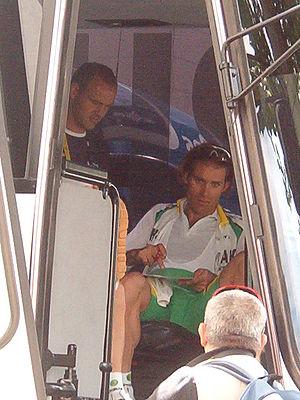
Santiago Botero Echeverry est un coureur cycliste colombien né le 27 octobre 1972 à Medellín. Passé professionnel en 1996, il reste au sein des pelotons jusqu'au 6 juillet 2010. Il a notamment remporté le championnat du monde du contre-la-montre en 2002, deux championnats de Colombie du contre-la-montre, le Tour de Romandie 2005 ainsi que le classement de la montagne du Tour de France en 2000. Il a été mêlé à l'affaire Puerto, ce qui l'écarte de son équipe en 2006.